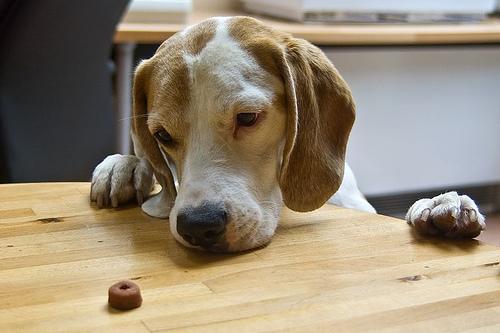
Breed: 276-n000113-beagle